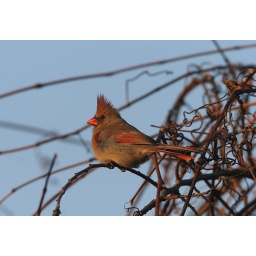
A female cardinal decided to face the wind to keep her feathers better in place.